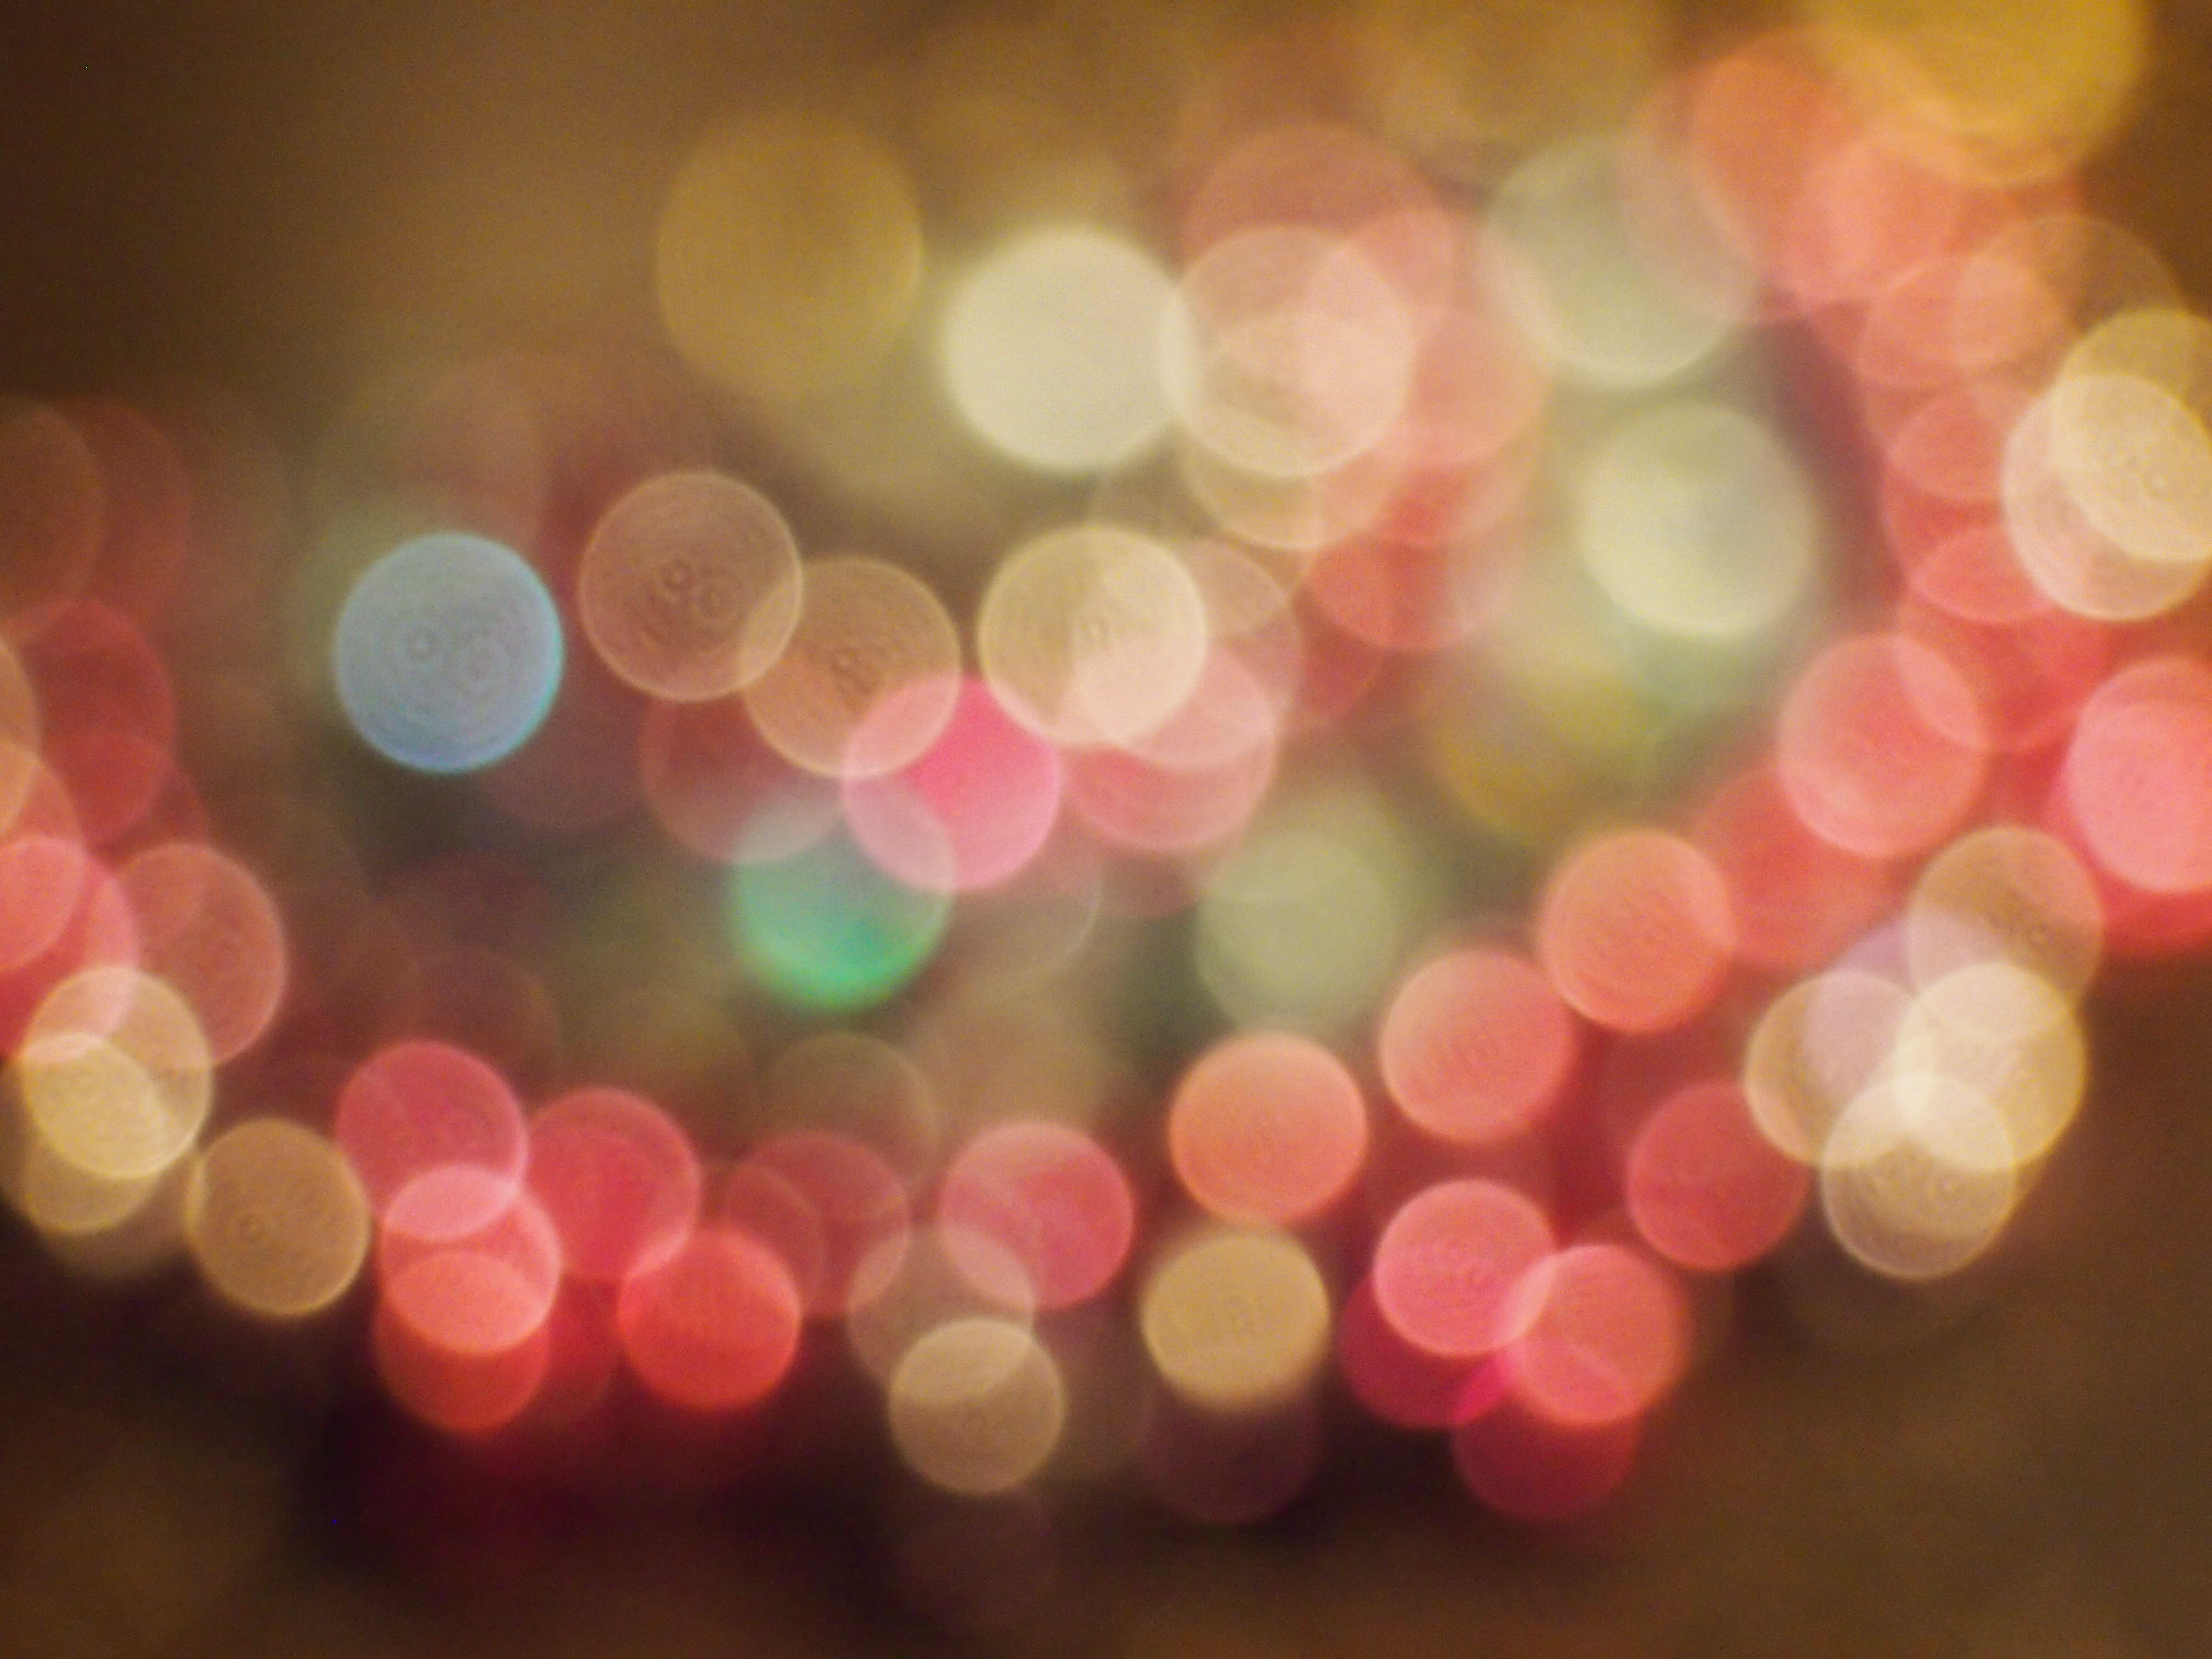
light, flower, petal, red, color, pink, circle, close up, organ, shape, macro photography